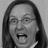
Emotion: surprise